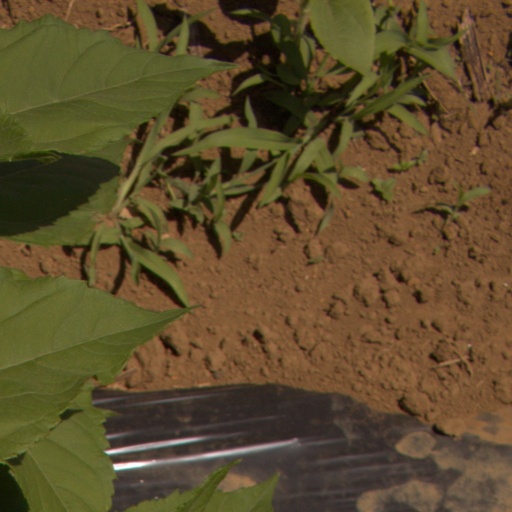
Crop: Jerusalem artichoke